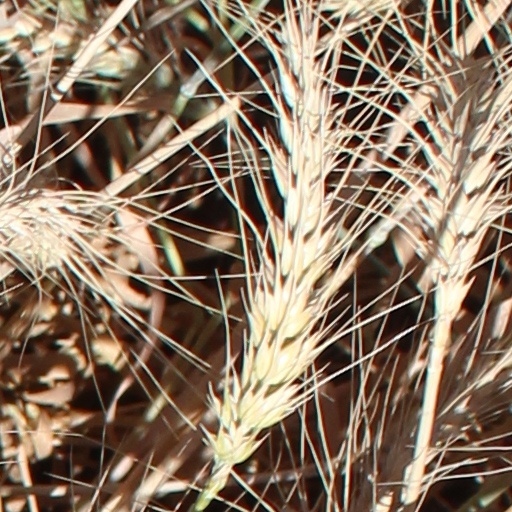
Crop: wheat